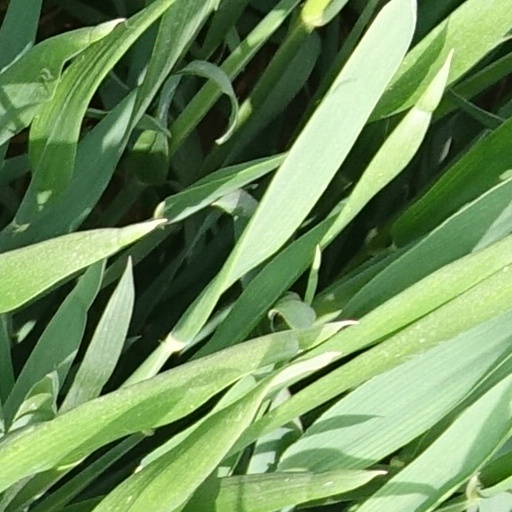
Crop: wheat